List of Boston Bruins seasons

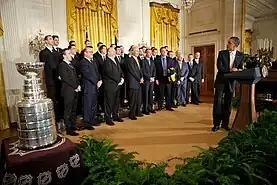

The Boston Bruins are a professional ice hockey team based in Boston. They are members of the Atlantic Division in the Eastern Conference of the National Hockey League (NHL) and are one of the "Original Six" teams of the league. Founded in 1924, they are the league's third-oldest team and the oldest team based in the United States, with the 2023–24 season marking the 100th year of operation for the franchise. As of the end of the 2023–24 season, the Bruins have won 3,404 regular season games, accumulated 30 division championships and six conference championships, led the league in points fifteen times, appeared in the playoffs 77 times, and won six Stanley Cup titles.